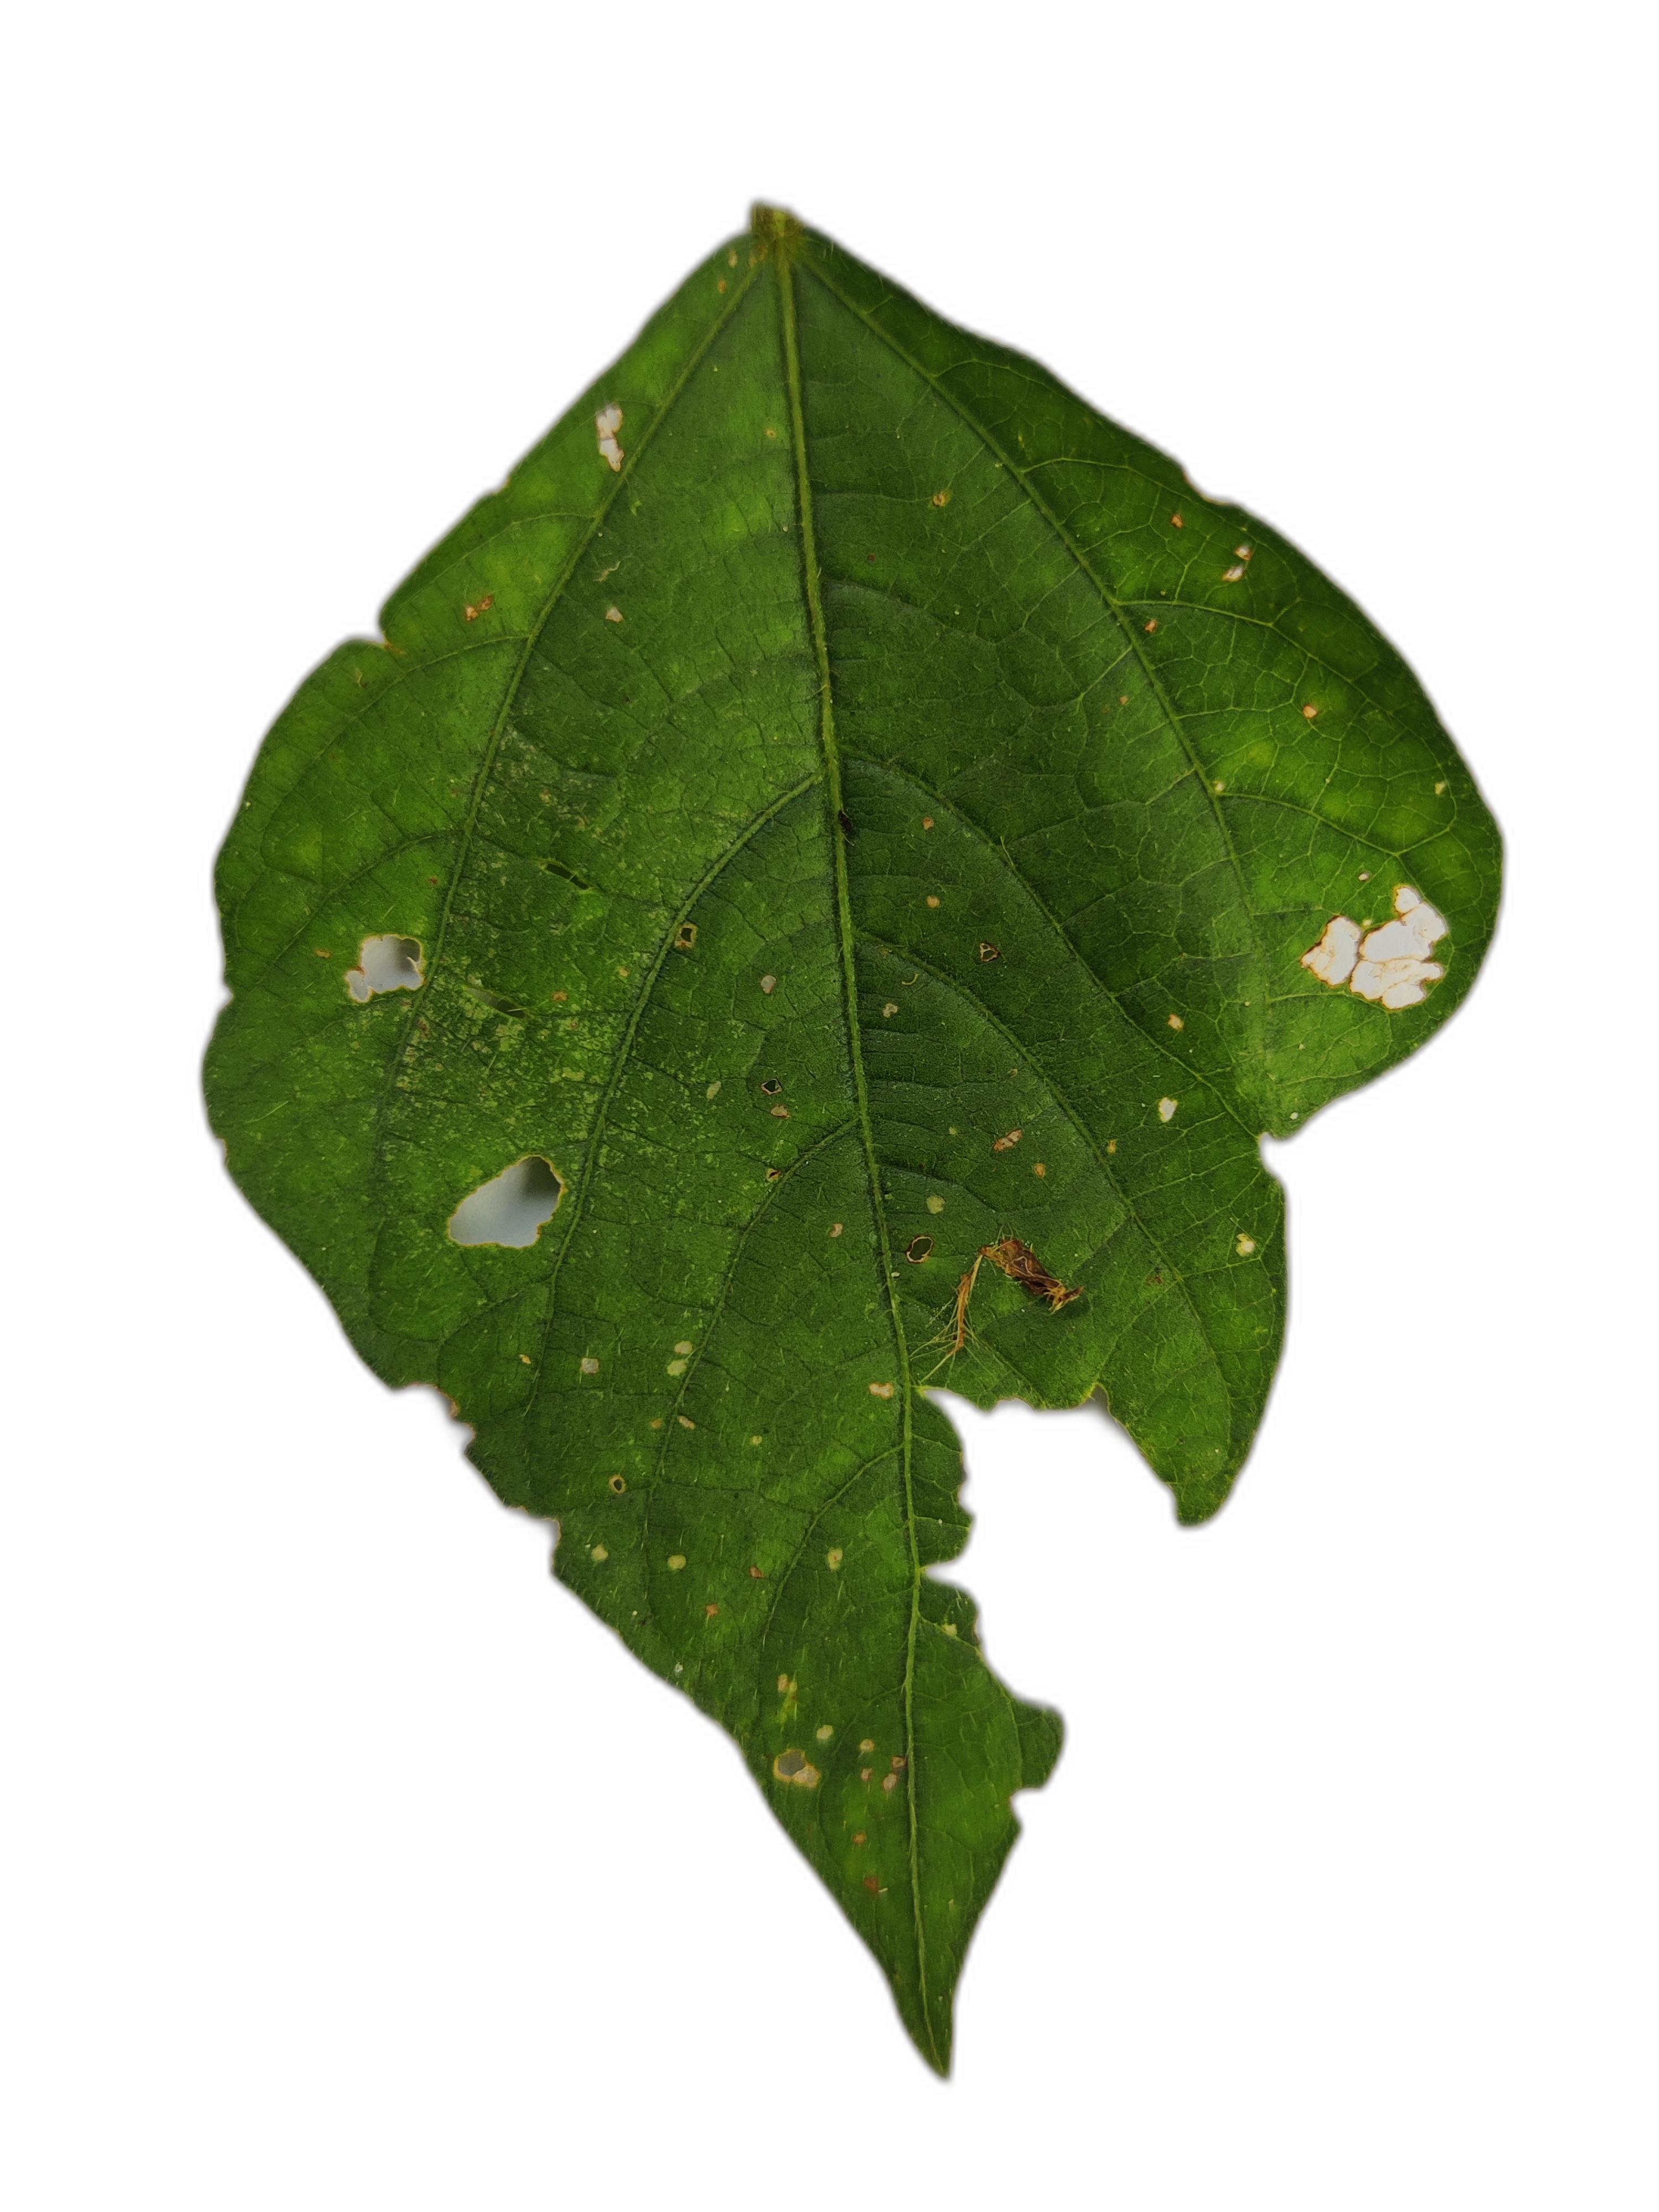
Label: Cercospora leaf spot